Minnesota State Capitol

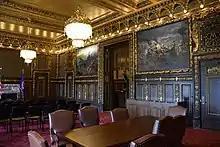
Governor's Reception Room with commissioned artwork

Because it was just over 30 years after the American Civil War when the building was designed, Gilbert drew ire for choosing marble from Georgia rather than native Minnesota granite for the exterior. Gilbert insisted on using Georgia white marble, saying that the use of a darker color would make it look "glooming and forbidding". A compromise was made with native granite for the steps and the base and interior walls of Kasota limestone, while using the Georgia white marble for the vast majority of the buildings' exterior.